Human history

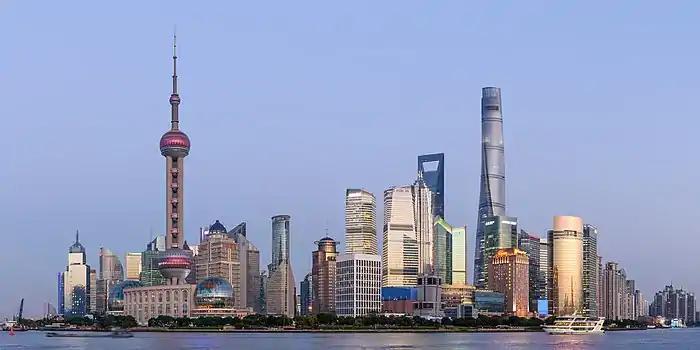
A city skyline with tall buildings

In the Indian subcontinent, the Mughal Empire was established under Babur in 1526 and lasted for two centuries. Starting in the northwest, it brought the entire subcontinent under Muslim rule by the late 17th century, except for the southernmost Indian provinces, which remained independent. To resist the Muslim rulers, the Hindu Maratha Empire was founded by Shivaji on the western coast in 1674. The Marathas gradually gained territory from the Mughals over several decades, particularly in the Mughal–Maratha Wars (1680–1707).